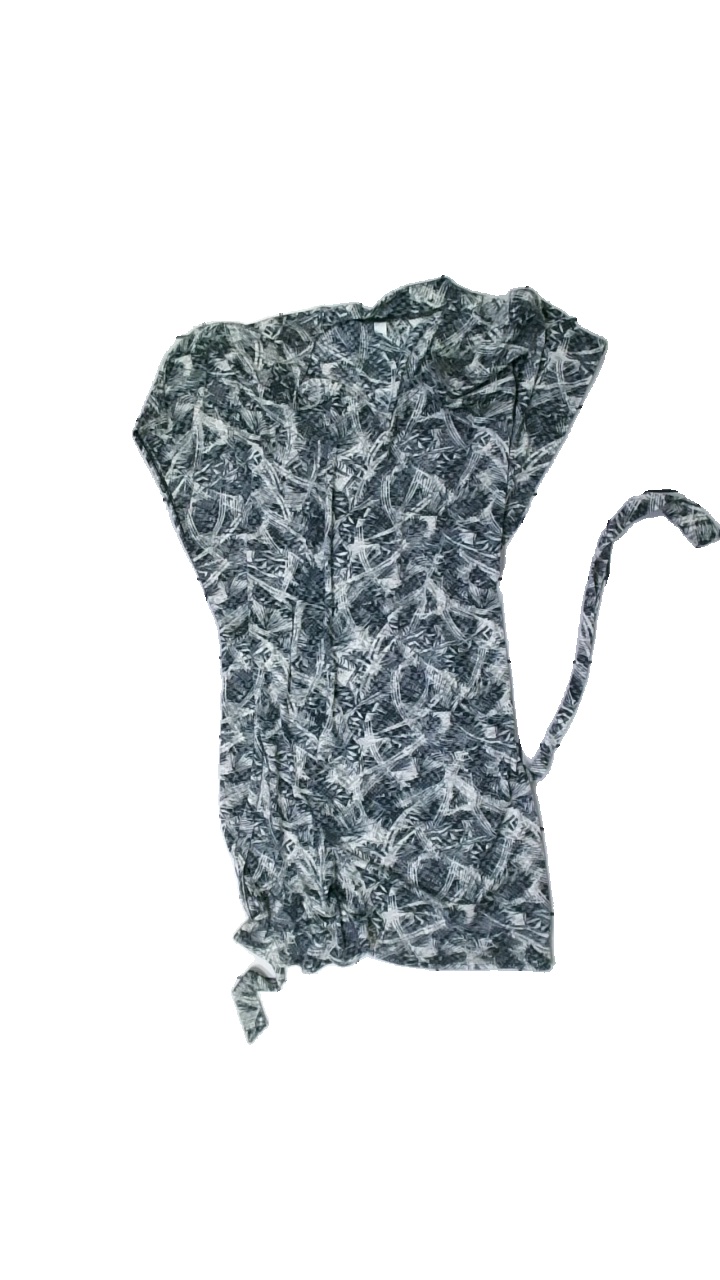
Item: Dress (Ladies)
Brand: Soya/soyaconcept
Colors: White, Grey
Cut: Regular, V-collar
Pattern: Other
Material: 64% polyester, 36% cotton
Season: All
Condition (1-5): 3
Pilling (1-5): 5
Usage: Reuse
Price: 50-100